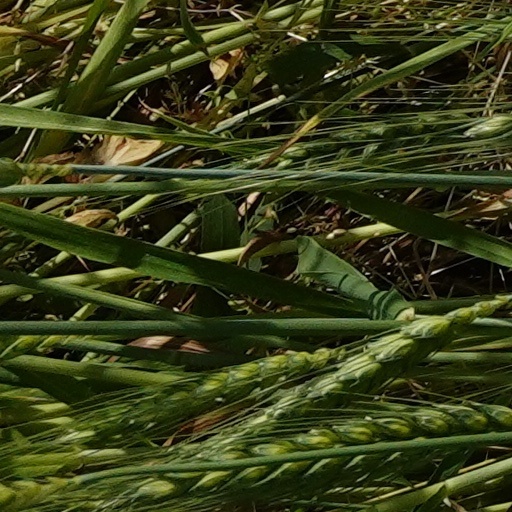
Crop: wheat